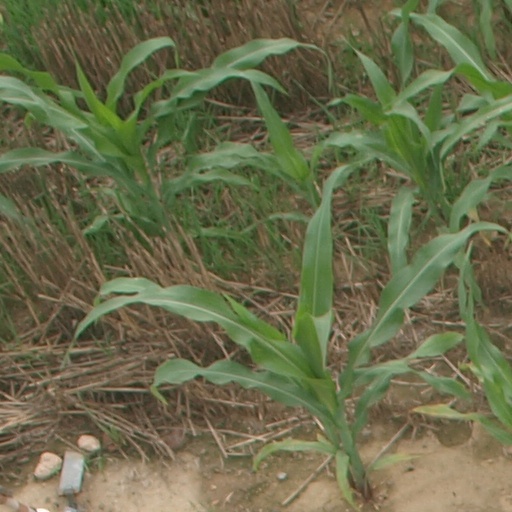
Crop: maize; corn